Shady Side Academy

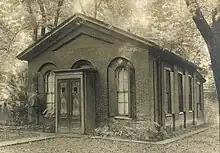
The first Shady Side Academy building: a one-room red brick schoolhouse in the Shadyside neighborhood, 1883

Shady Side Academy was founded as an all-male day school in 1883, on Aiken Avenue in the East End neighborhood of Shadyside, Pittsburgh. In 1922, the Senior School was established on its current suburban campus in Fox Chapel. This move also resulted in Shady Side becoming a boarding school, first with a traditional seven-day program and, later, with the school's weekday program.